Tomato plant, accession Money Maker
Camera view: horizontal (90 deg, fisheye); turntable rotation: 210 degrees
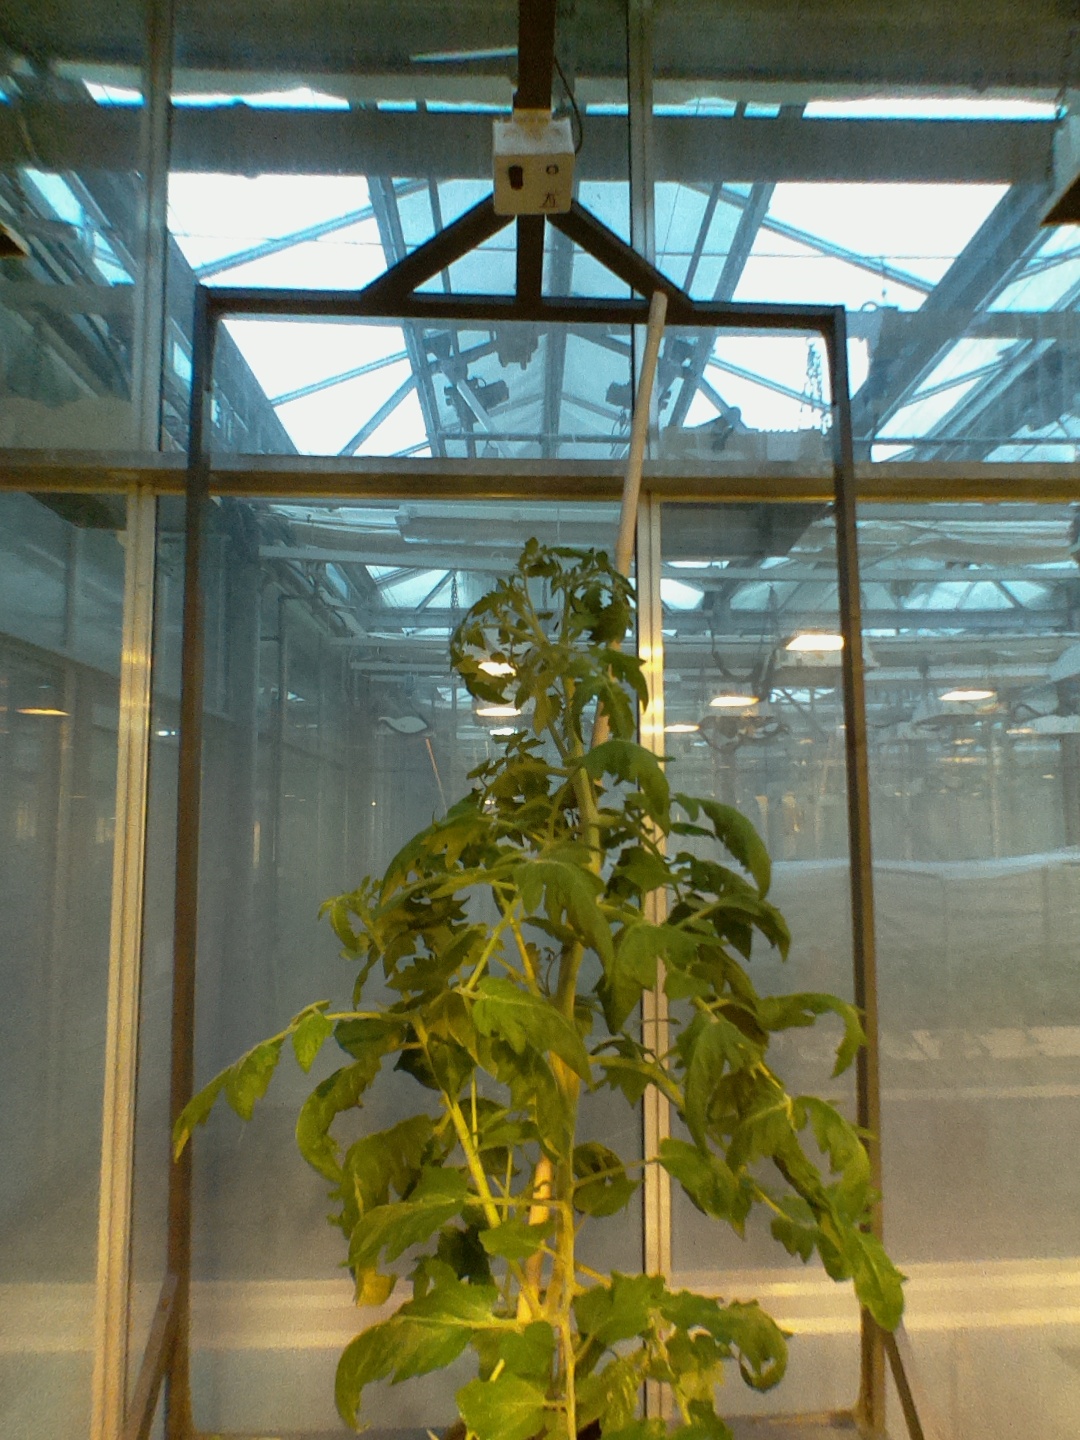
BBCH growth stage 60: First flowers open